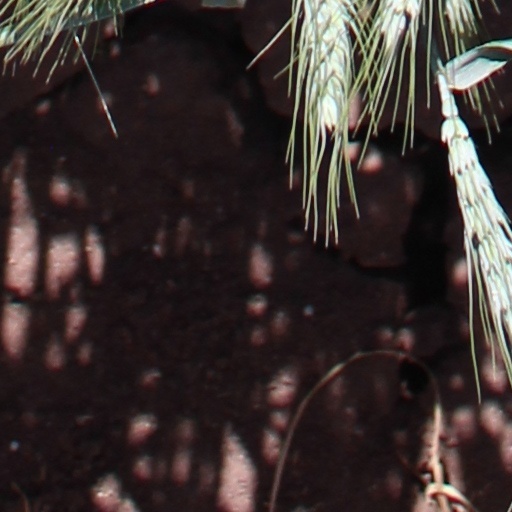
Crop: wheat